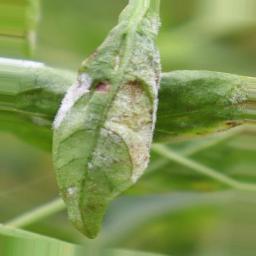
Label: powdery mildew